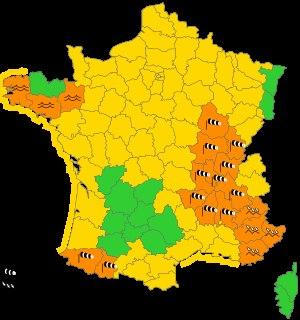
La tempête Dirk – surnommée la « tempête de Noël » par certains médias – est une dépression météorologique ayant généré un épisode de vents violents dans plusieurs pays d’Europe de l'Ouest à partir du 22 décembre 2013.